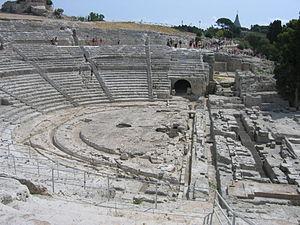
L'histoire de la Sicile grecque remonte à la fondation de la première colonie, celle de Naxos en 735 av. J.-C., fondée par les colons provenant de Chalcis. Dès cette date, la Sicile entre pleinement dans l'histoire de la Méditerranée grecque. Au cours des années suivantes, c'est une succession d'installation de colons qui donnera naissance à l'histoire de la Sicile, en en déterminant la langue, la culture et l'art.
Le théâtre grec de Syracuse se situe sur le versant sud de la colline Temenite, surplombant la ville moderne de Syracuse dans le sud-est de la Sicile. Il a d'abord été construit au Vᵉ siècle av. J.-C., reconstruit dans le IIIᵉ siècle av. J.-C. et rénové à nouveau pendant la période Romaine.
Le parc archéologique de Néapolis à Syracuse, rassemble, dans la partie nord de la cité antique, le théâtre grec, le sanctuaire d'Apollon Téménite, l'autel de Hiéron II, l'amphithéâtre romain, les différentes Latomies et des nécropoles.